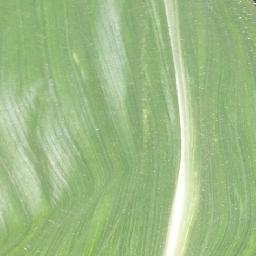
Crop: corn
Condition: (maize)_healthy